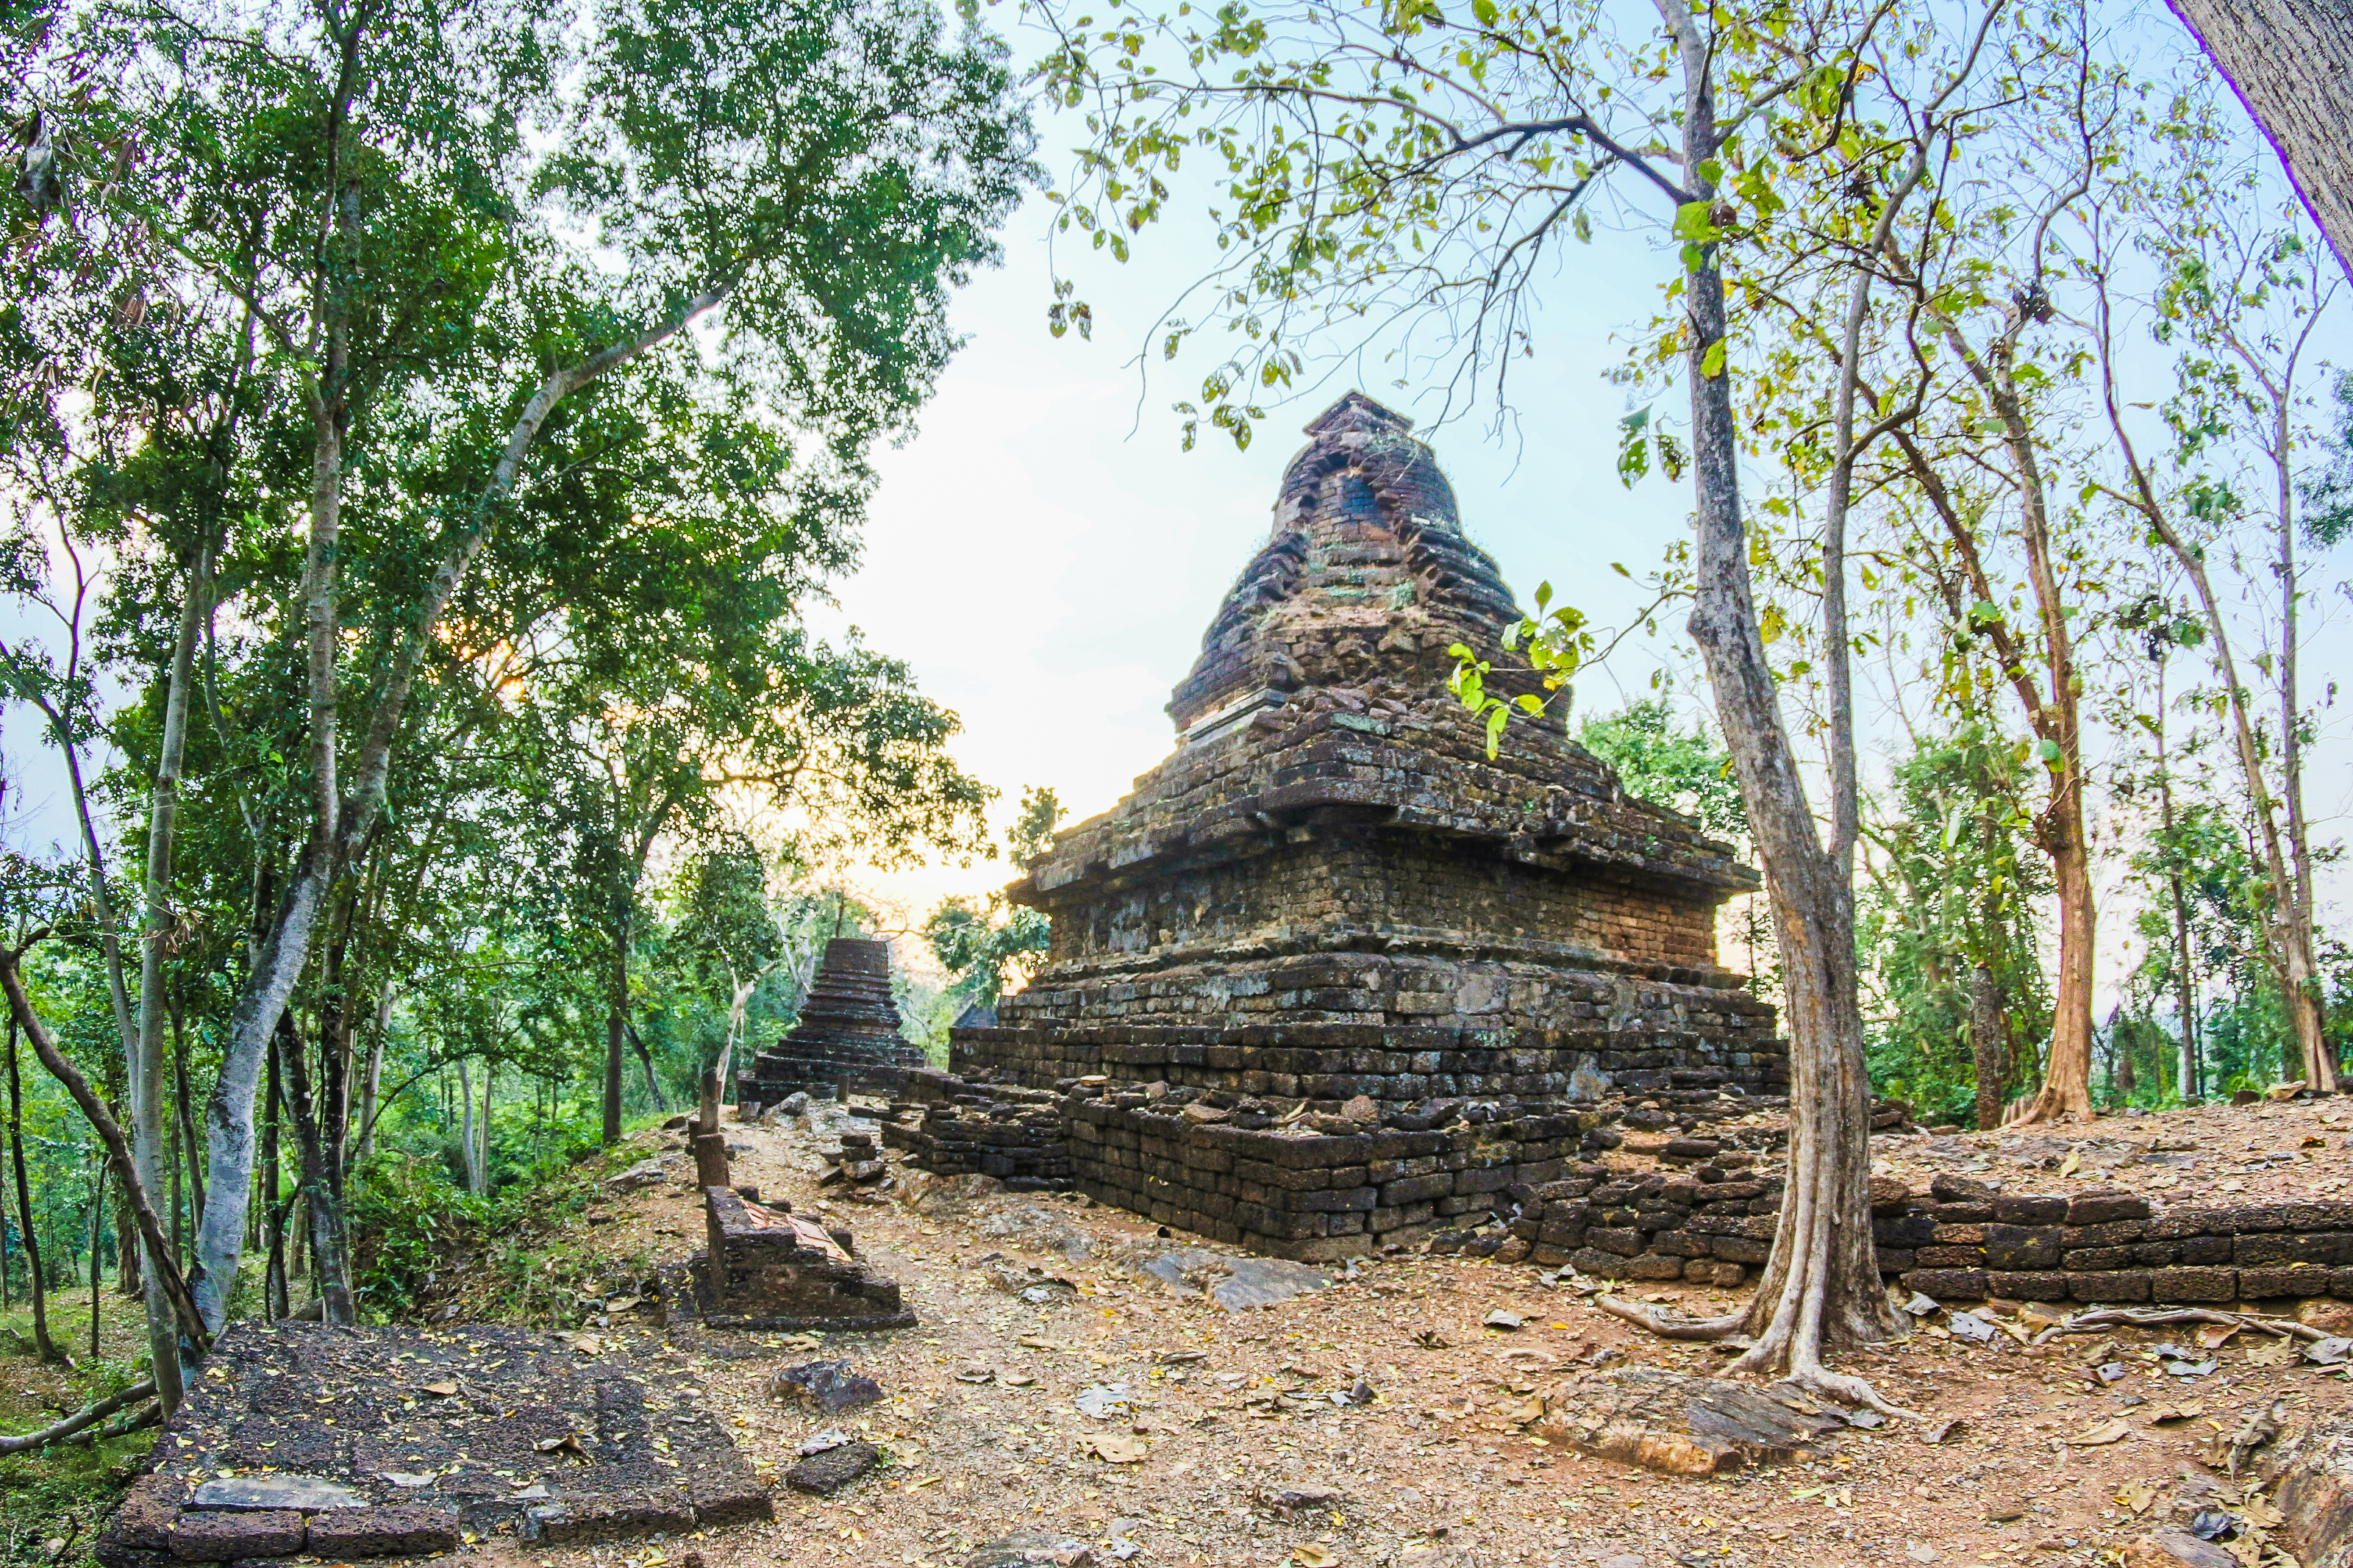
ancient, architecture, art, asia, asian, buddha, buddhism, buddhist, chang, culture, famous, heritage, historical, history, landmark, lom, old, pagoda, park, religion, satchanalai, si, siam, statue, stone, sukhothai, temple, thai, thailand, tourist, travel, unesco, wat, tree, nature reserve, natural environment, jungle, forest, woodland, rock, woody plant, ruins, plant, old growth forest, photography, historic site, rainforest, place of worship, national park, landscape, state park, trail, outcrop